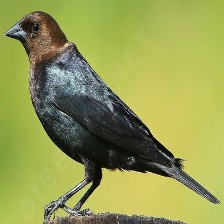
Species: BROWN HEADED COWBIRD
Scientific name: MOLOTHRUS ATER